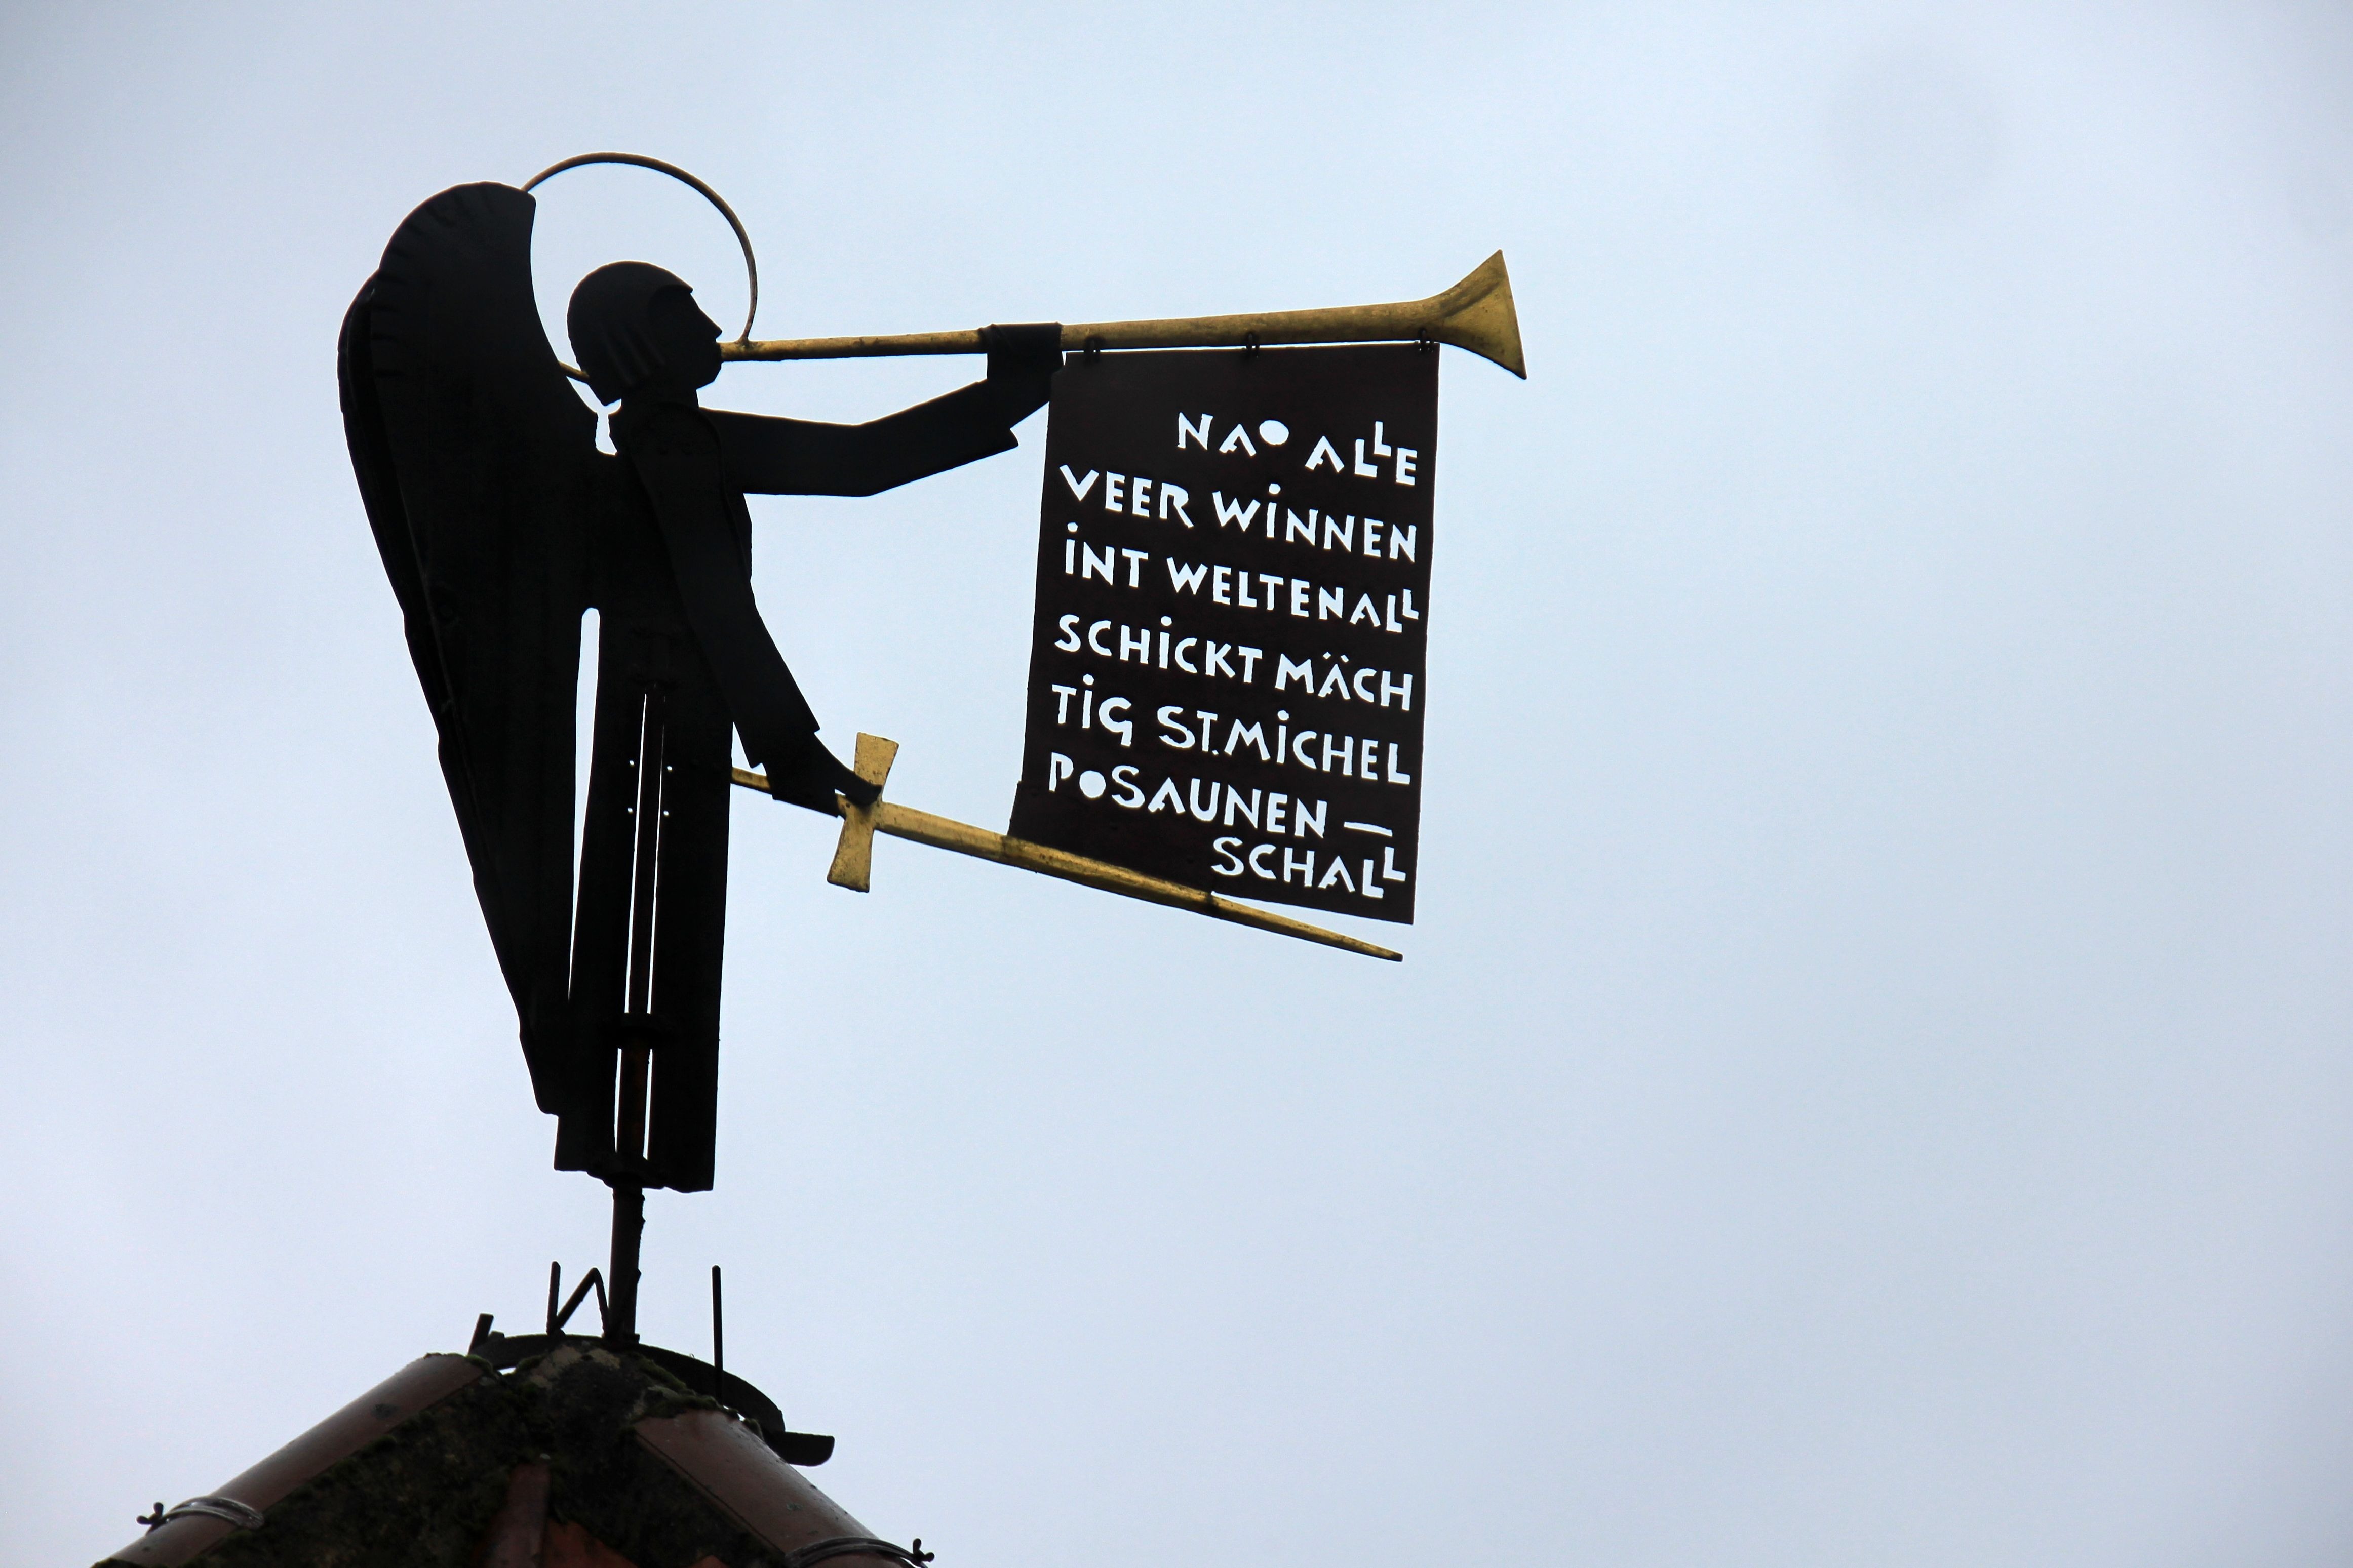
advertising, sign, trombone, angel, art, weathervane, wind vane